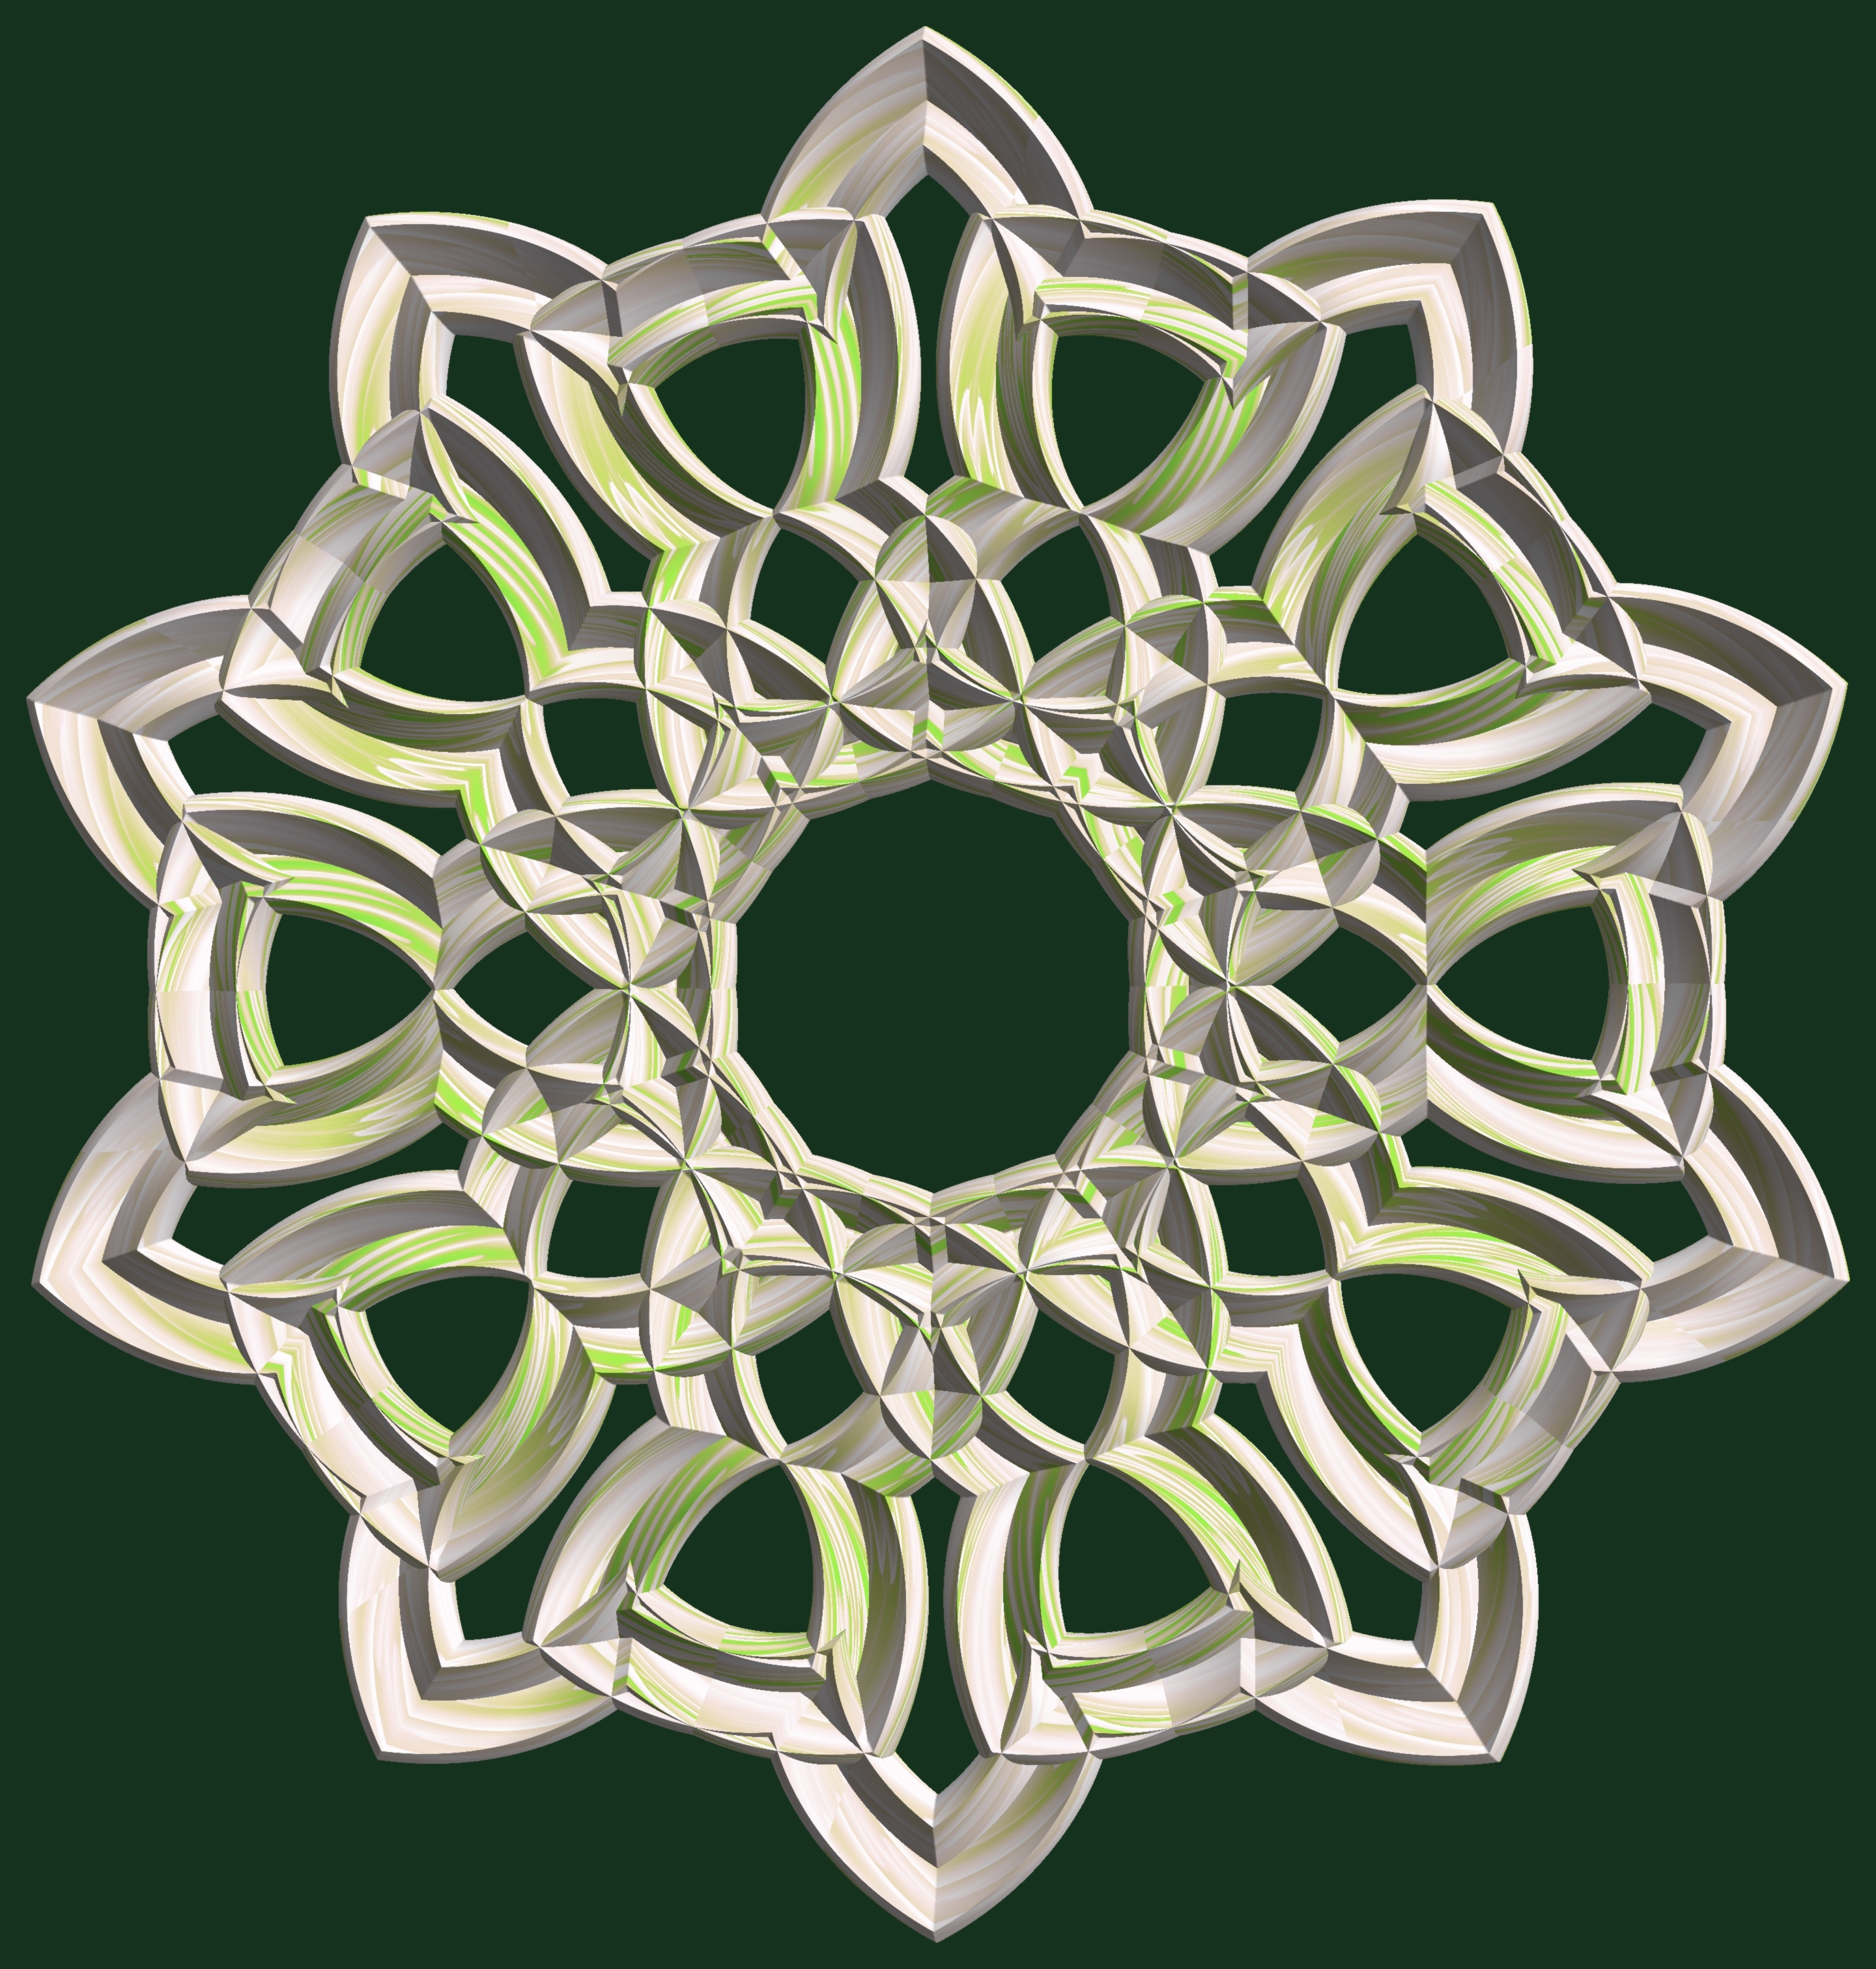
structure, texture, window, glass, pattern, lighting, circle, jewellery, design, silver, symmetry, 3d, graphic, torus, mathematica, cg, parametricplot3d, code, program, algorithm, abstruct, mapping, fashion accessory